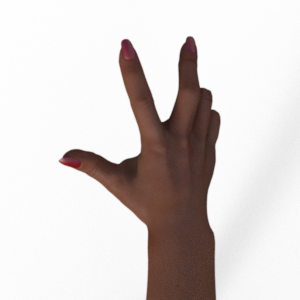
Label: scissors